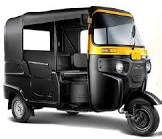
Vehicle type: Auto Rickshaws